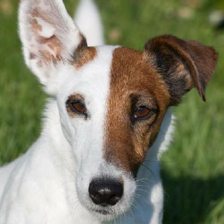
Label: animals